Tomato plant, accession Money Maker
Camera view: bottom (45 deg); turntable rotation: 270 degrees
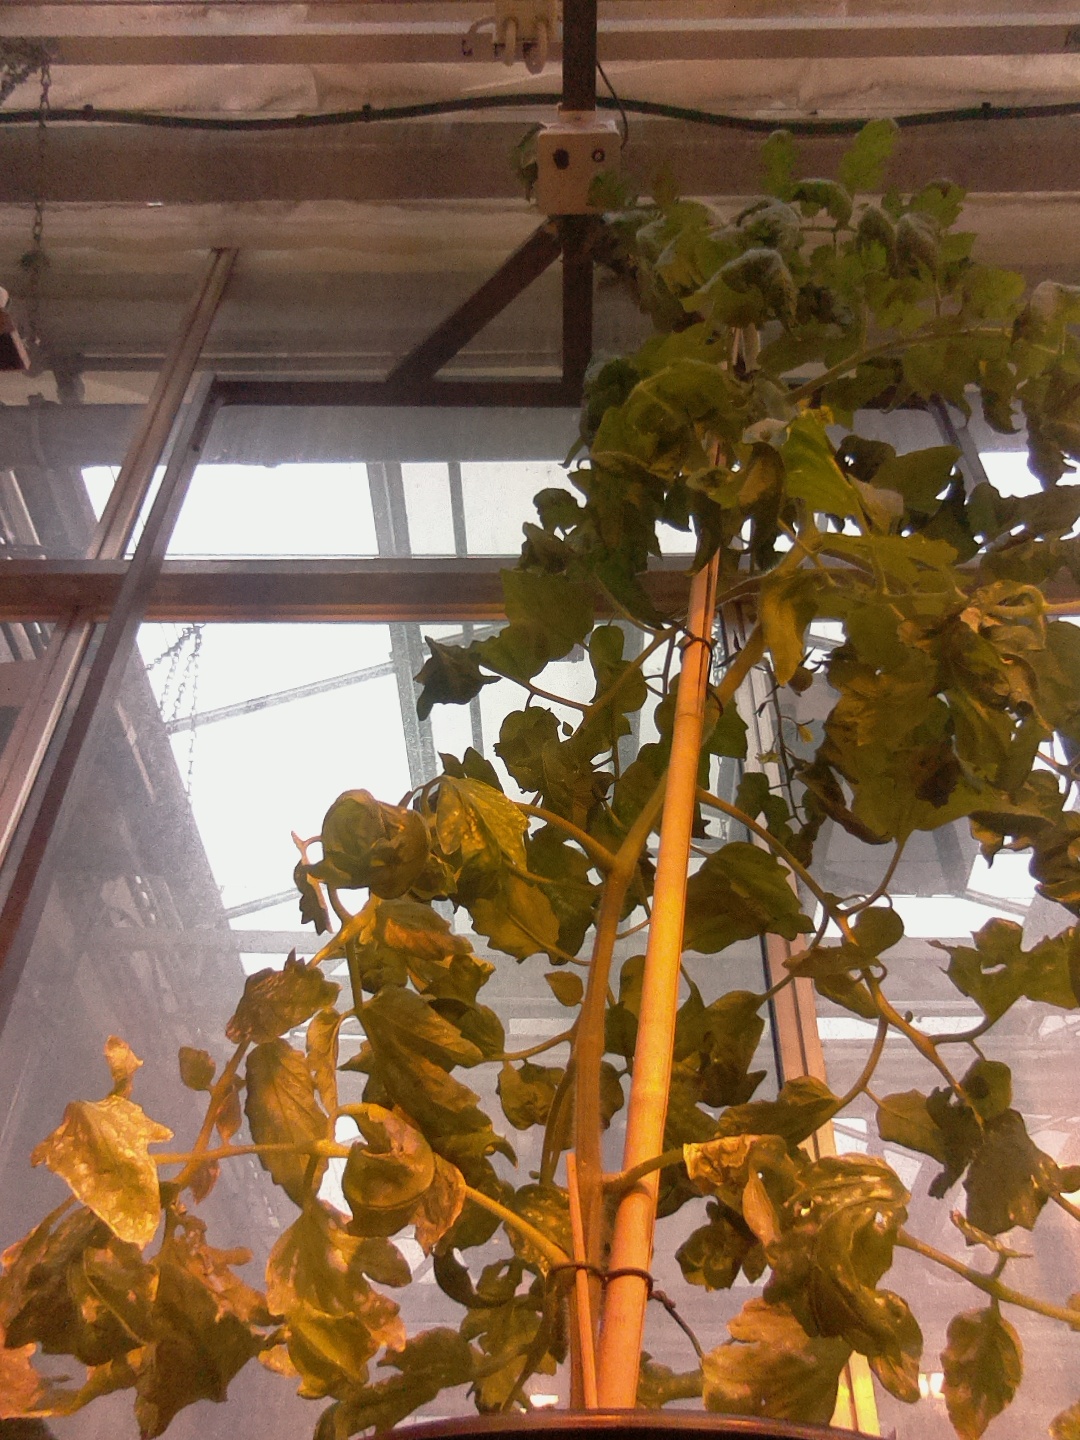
BBCH growth stage 70: Fruits at the main stem or branches visibles